Forward-swept wing

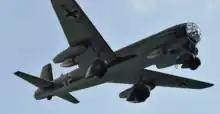
A model of the Ju 287 V1

Meanwhile in Germany, Hans Wocke was studying the problems of swept wings at the near-sonic speeds of which the new jet engines were capable. He recognised many of the advantages that forward sweep offered over the backwards-swept designs then being developed, and also understood the implications of aeroelastic bending and yaw instability. His first such design to fly was the Junkers Ju 287, on 16 August 1944. Flight tests on this and later variants confirmed the low-speed advantages but also soon revealed the expected problems, preventing high-speed trials.